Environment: real
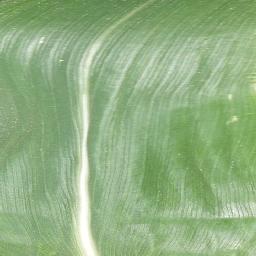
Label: healthy